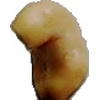
Label: caju_seed